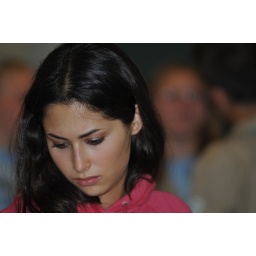
Israeli scouts visit girl scouts headquarters and troop house in Louisville Kentucky.